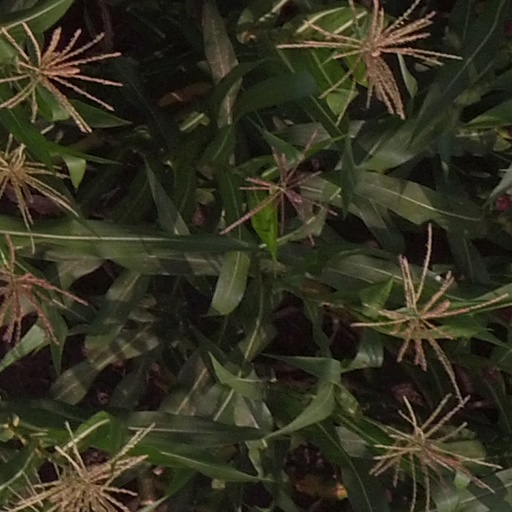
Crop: maize; corn